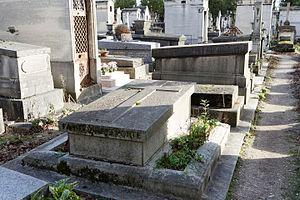
Louis Delaporte est un explorateur français né à Loches le 11 janvier 1842 et mort à Paris le 3 mai 1925.